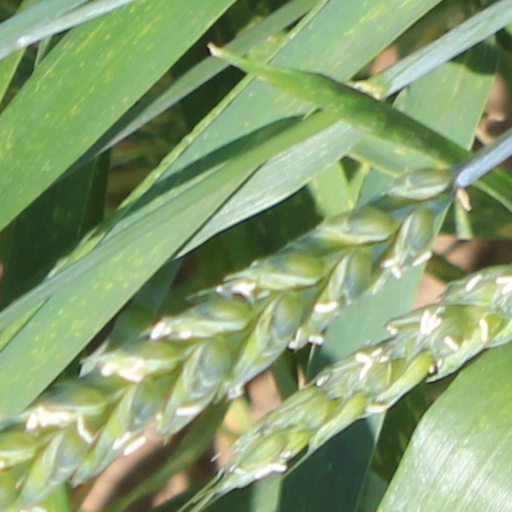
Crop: wheat